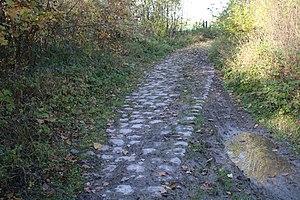
Saint-Martin-des-Prés Vestiges de la route pavée
Saint-Martin-des-Prés est un village abandonné situé sur la commune de Trefcon dans le département français de l' Aisne.
Trefcon est une commune française située dans le département de l'Aisne, en région Hauts-de-France.